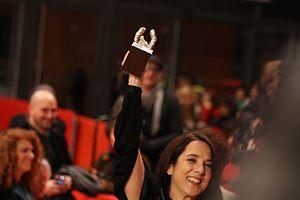
Paulina García Alfonso, parfois surnommée Pali García, est une actrice, directrice de théâtre et dramaturge chilienne née le 27 novembre 1960 à Santiago du Chili.